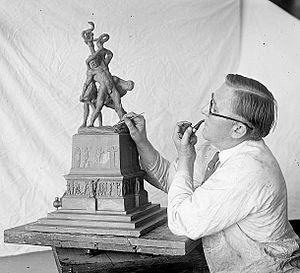
Pehr David Emanuel Edström, connu sous le nom de Peter David Edstrom, né le 27 mars 1873 à Vetlanda en Suède et mort le 12 août 1938 à Los Angeles, est un sculpteur suédo-américain.